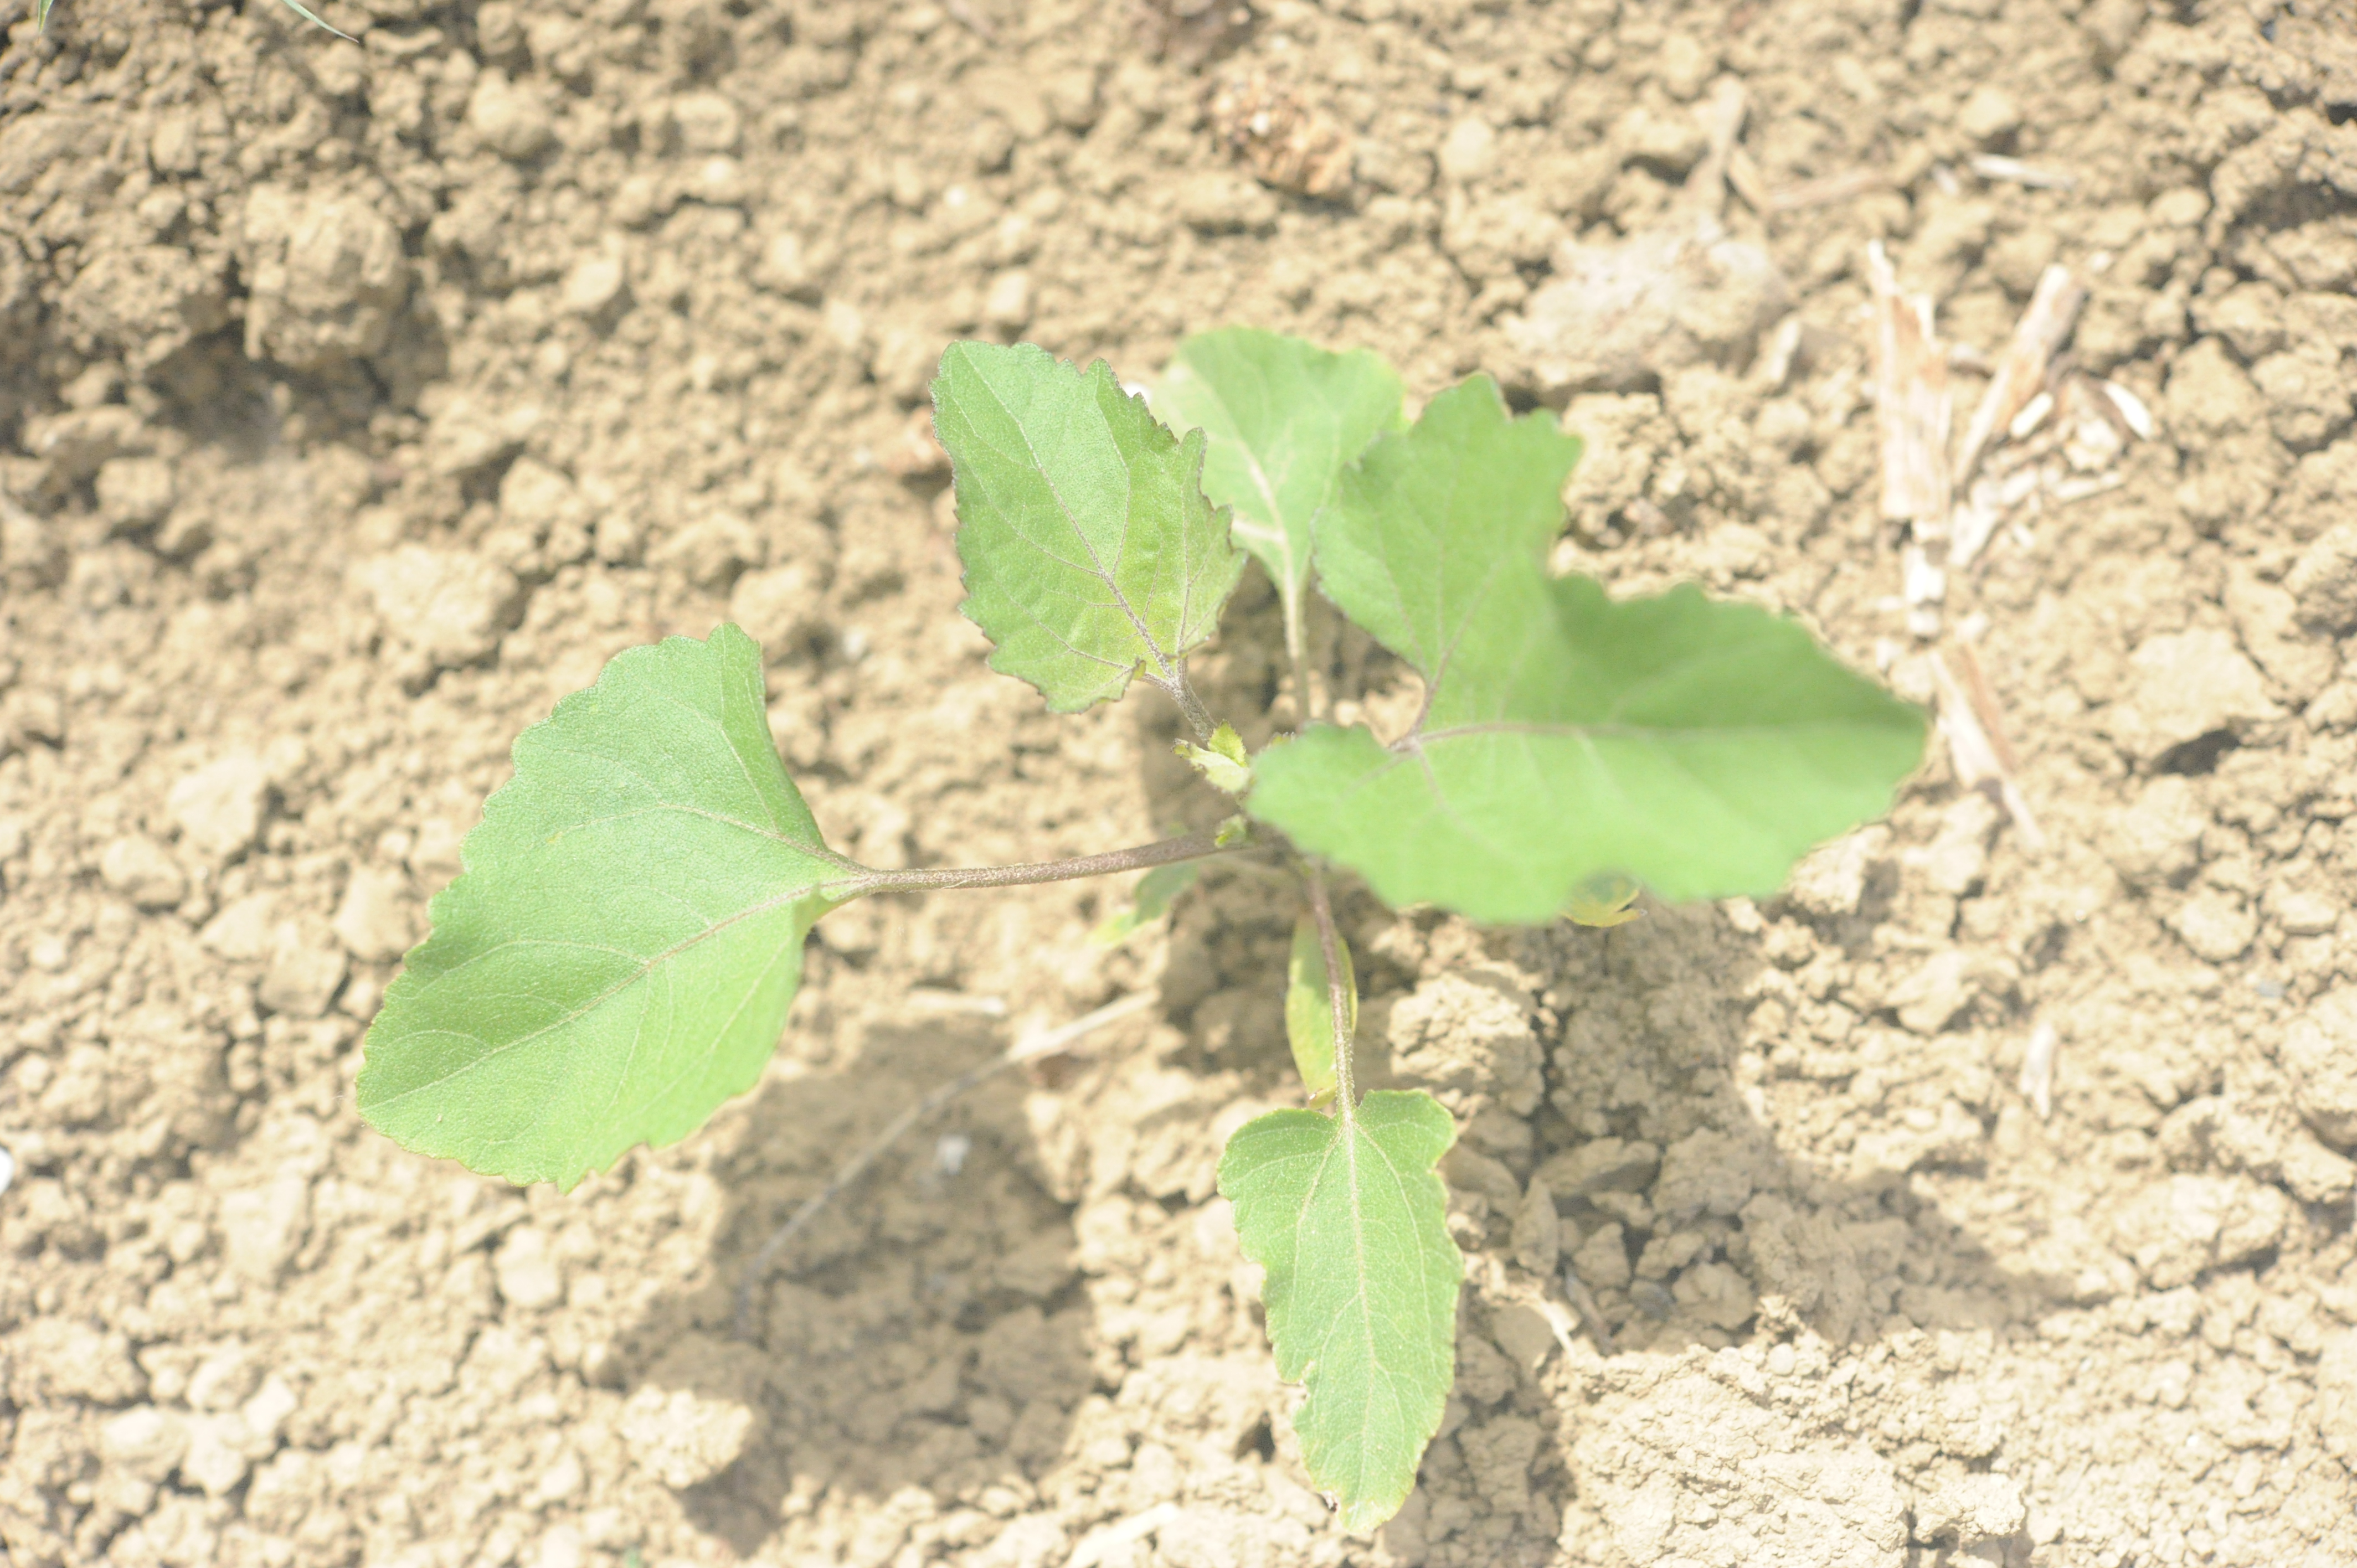
Label: black_nightshade